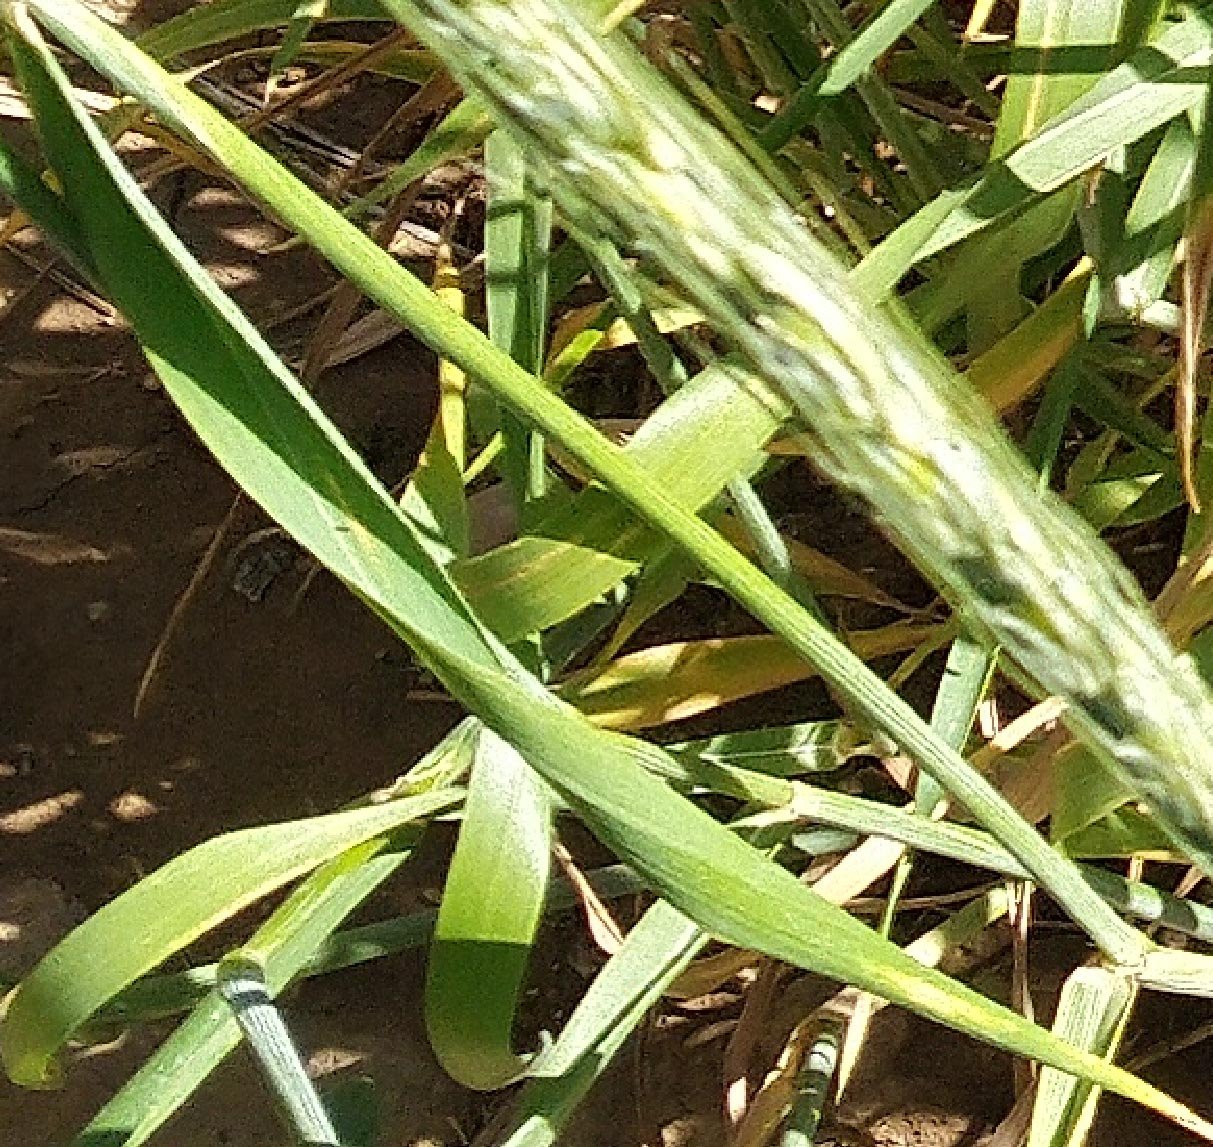
Label: Wheat___Healthy